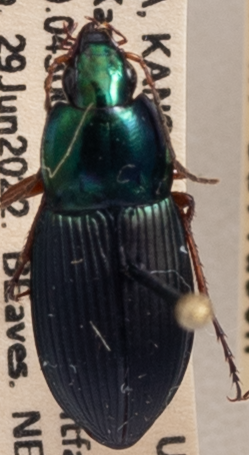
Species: Poecilus lucublandus
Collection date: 2022-06-29
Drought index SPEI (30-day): -0.8
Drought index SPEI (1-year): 0.32
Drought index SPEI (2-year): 0.47